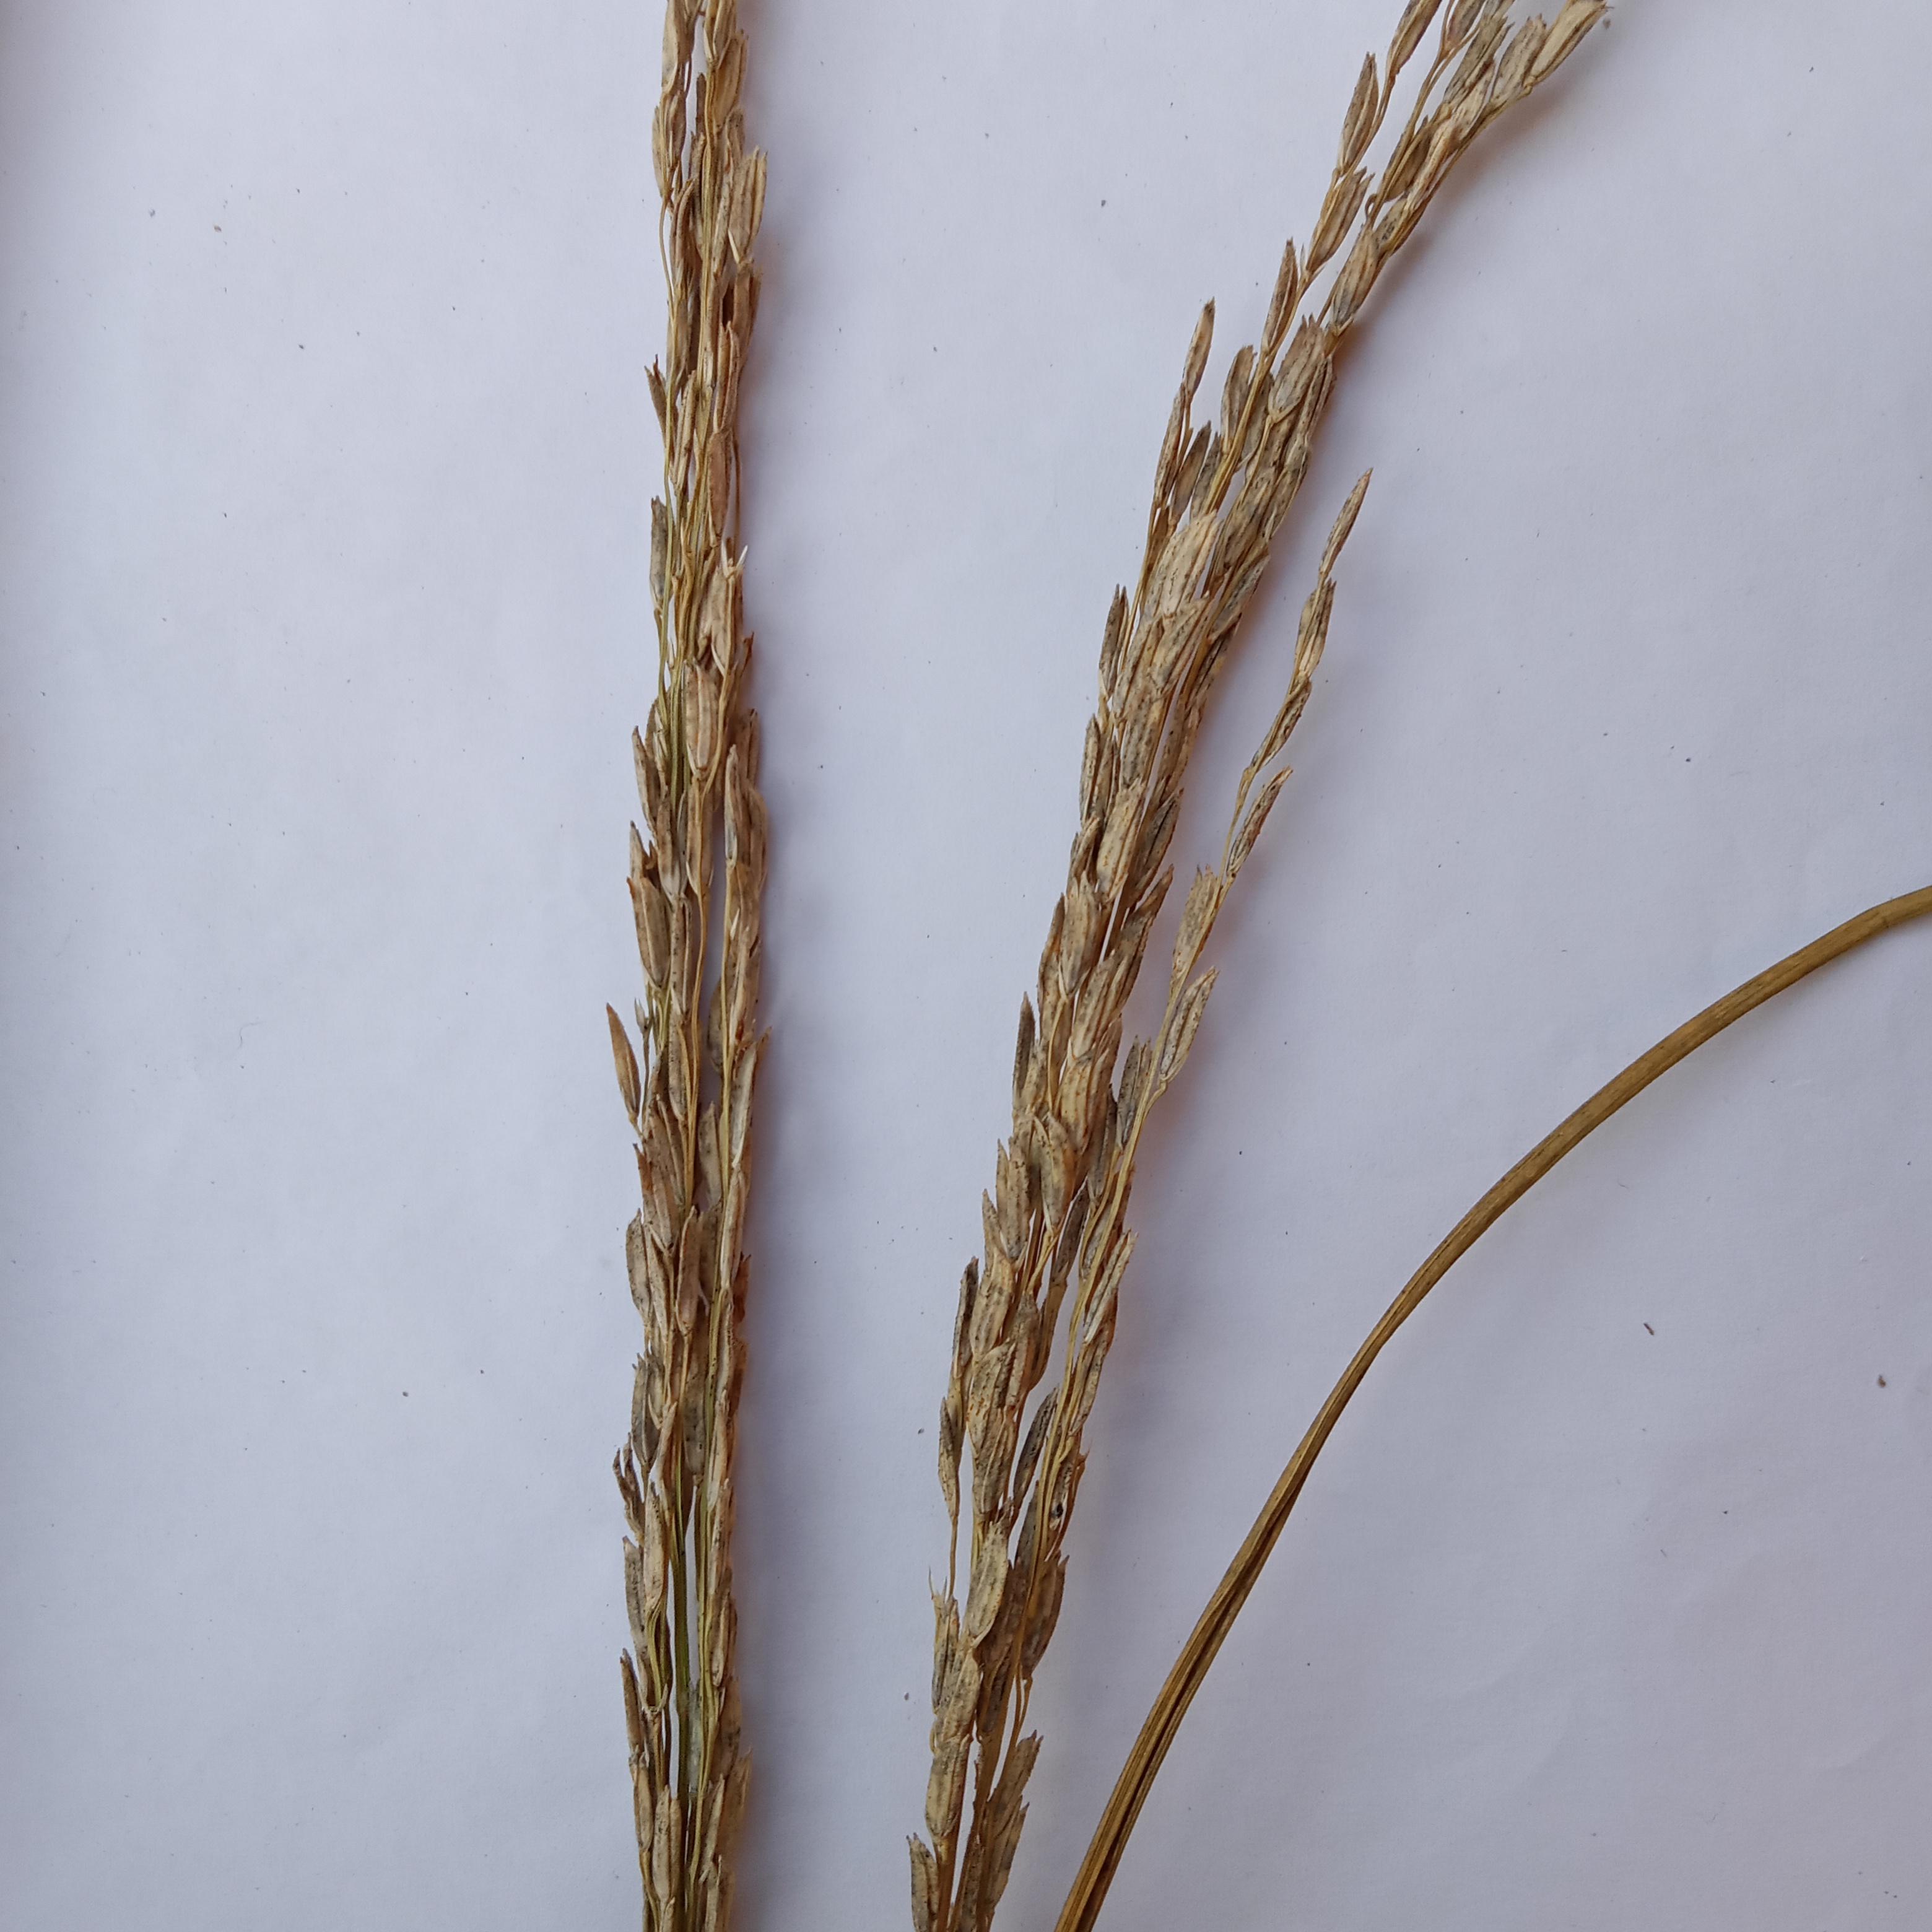
Label: Rice___Neck_Blast